Adyge-Khabl

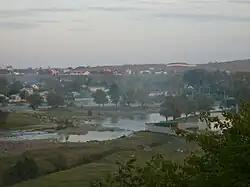
Adyge-Khabl

Adyge-Khabl ("Adıge-Xabl") is a rural locality (an "aul") and the administrative center of Adyge-Khablsky District of the Karachay-Cherkess Republic, Russia. Population: The postal code is 369330.